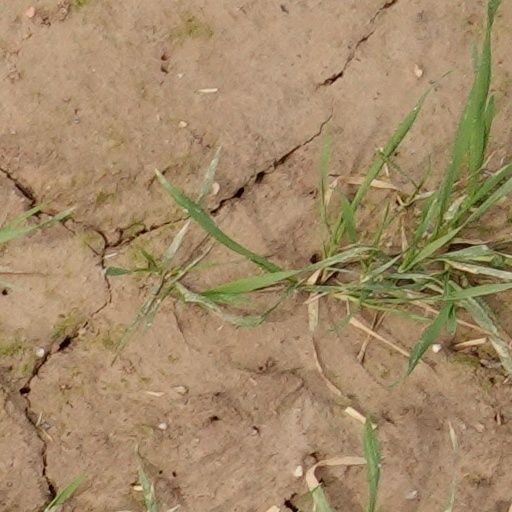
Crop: wheat